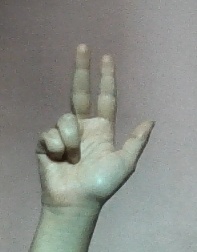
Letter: al